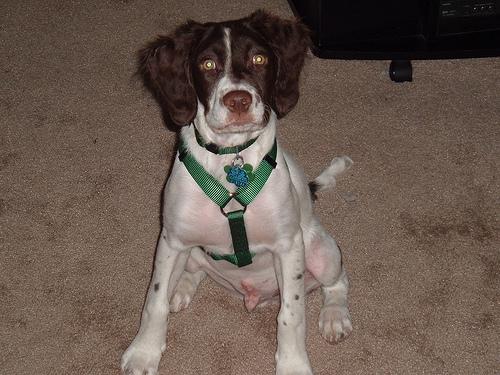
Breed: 232-n000076-Brittany_spaniel